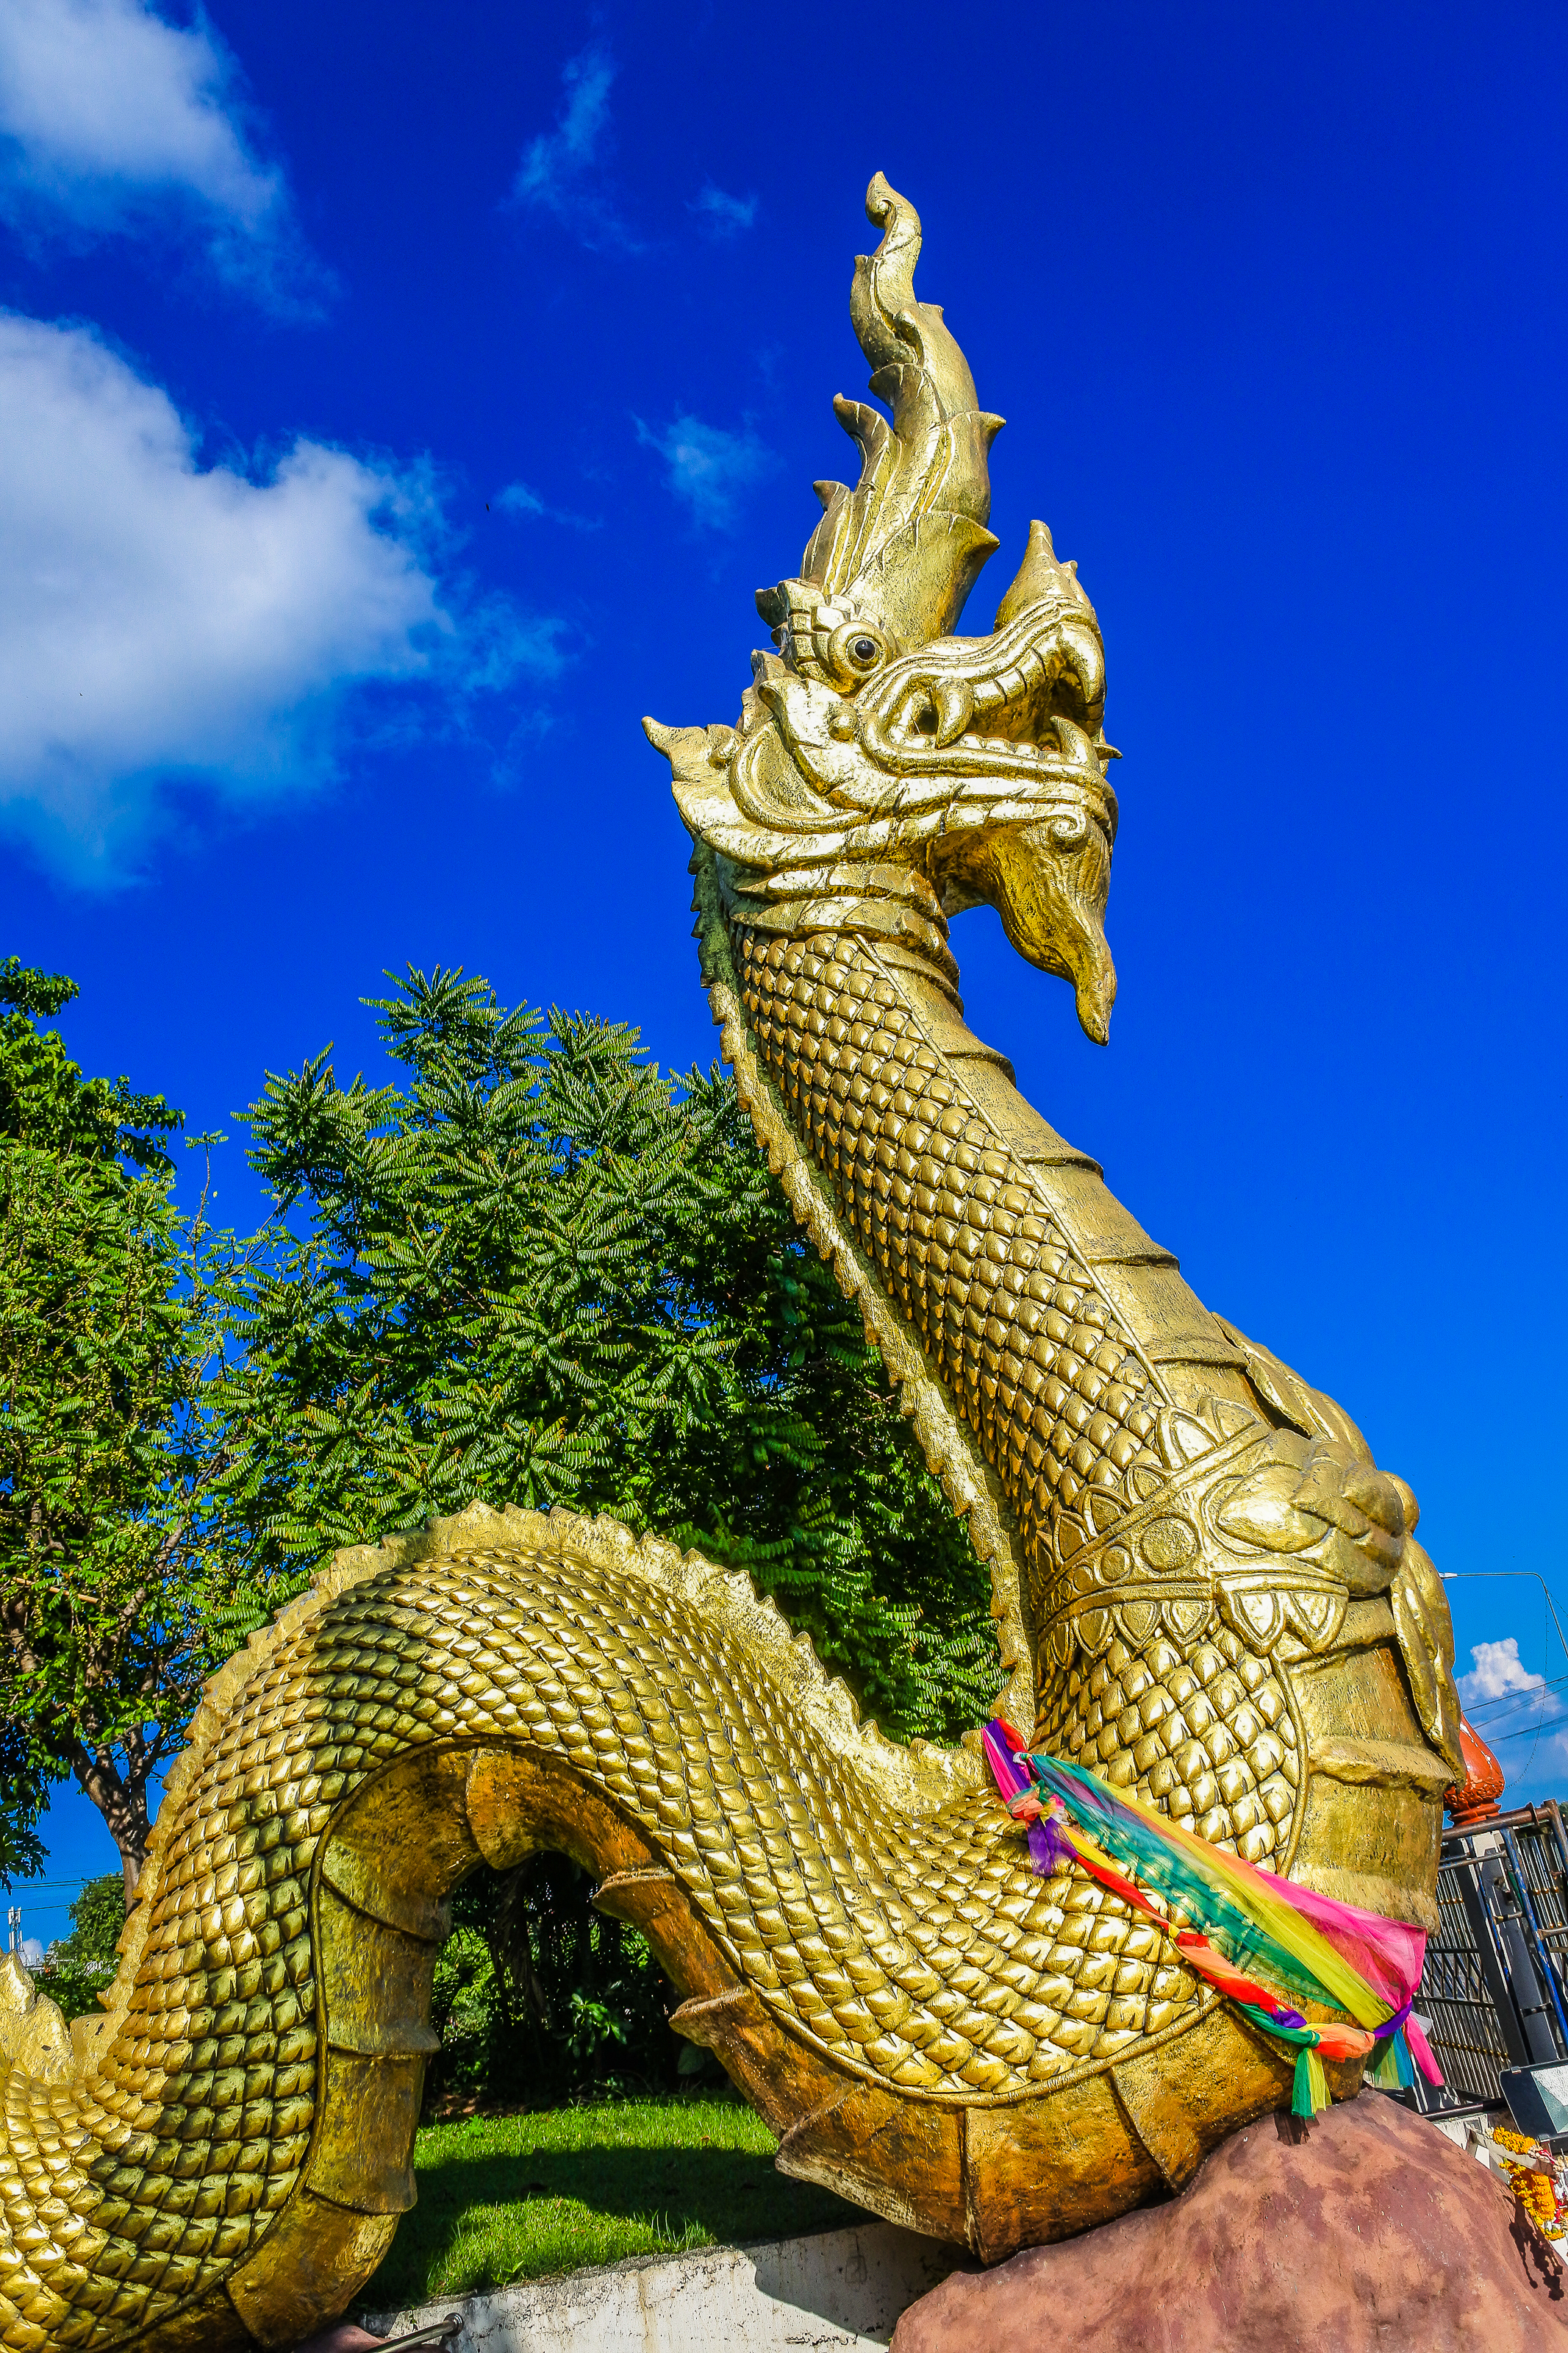
big, cobra, king of nagas, view, biggest, buddha, golden, religions, thailand snakes, serpent, landmark, sky, payanak, statue, thai, ancient, goldbuddha, traditional, background, style, worship, homage, religious, snake, believe, buddha with naga, life, gold, head, naga thai, design, buddhaimage, belief, architecture, art, famous, green, wallpaper, sculpture, wat, buddhism, places, blue, culture, buddhist, temple, garden, travel, naga, dragon, organism, fictional character, reptile, wildlife, monument